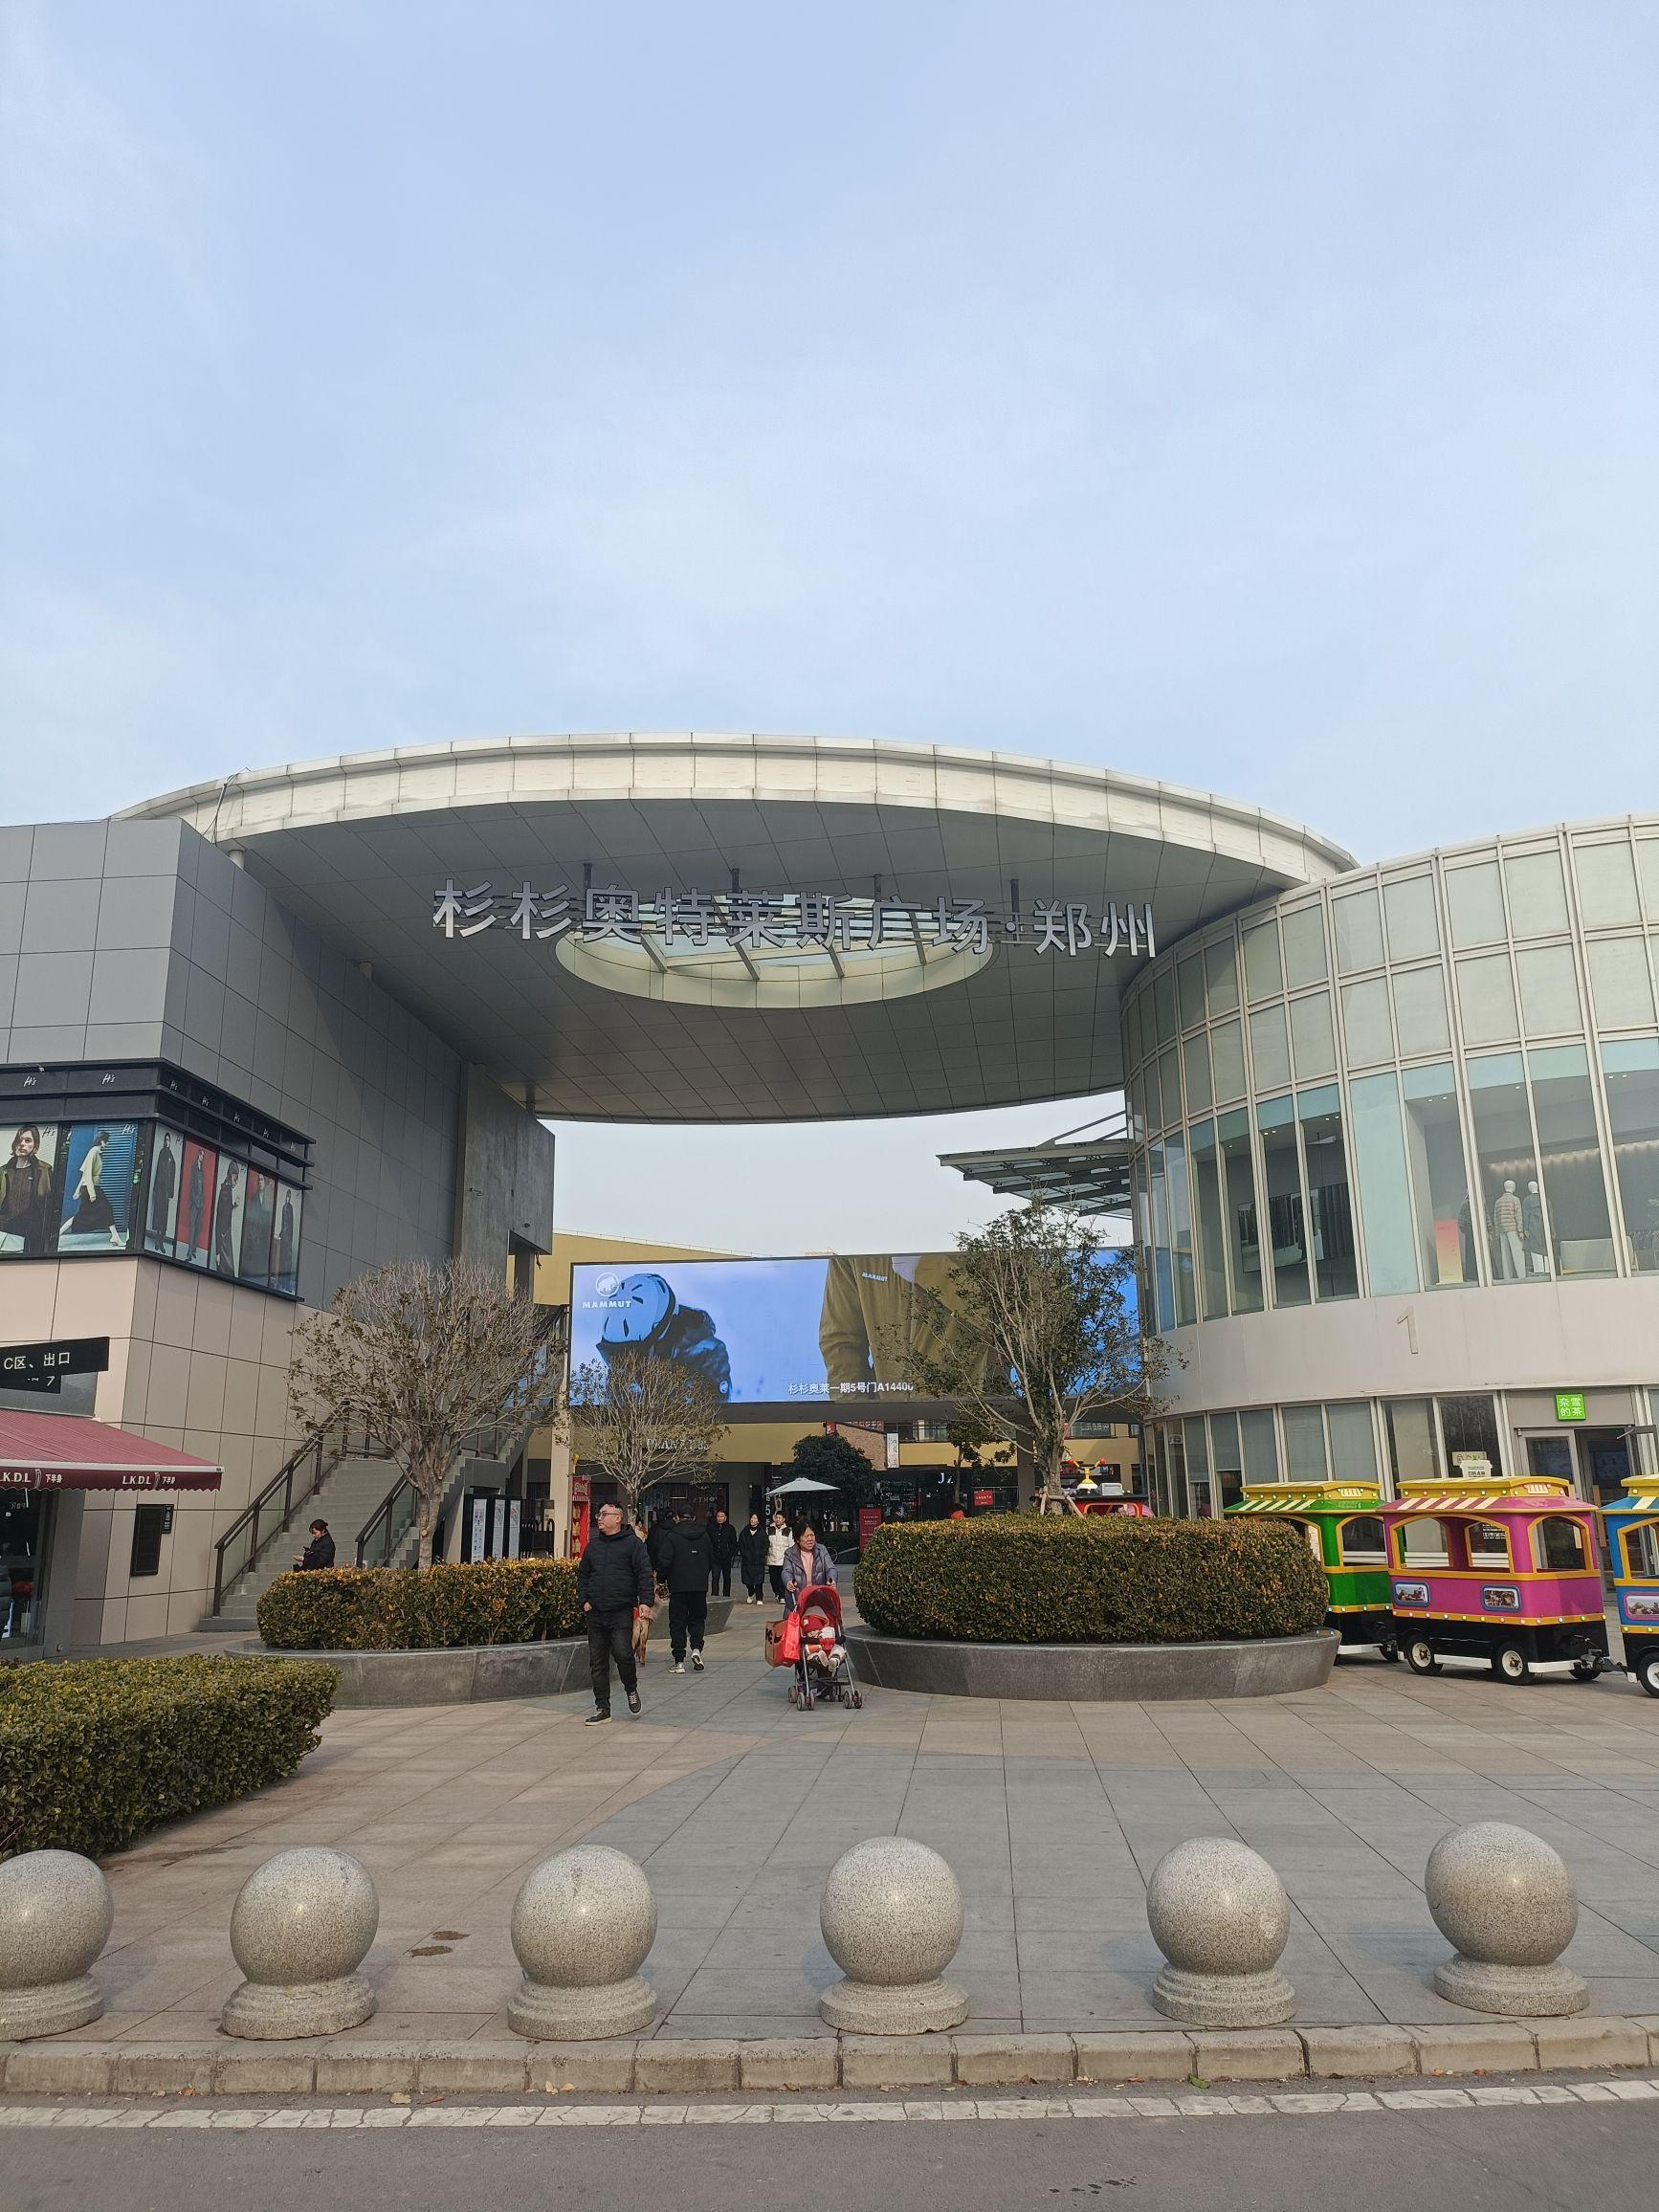
地标名称：郑州杉杉奥莱·中牟店
所在城市：郑州市·中牟县